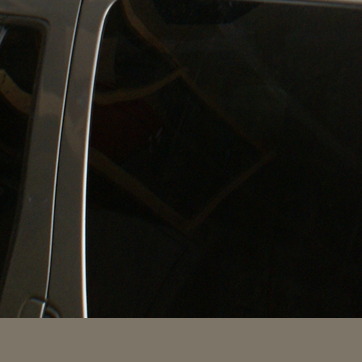
Material: glass